Inter-city rail

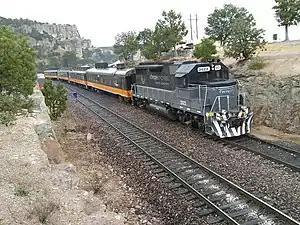
Ferrocarril Chihuahua al Pacífico (Chihuahua-Pacific Railway) in Mexico

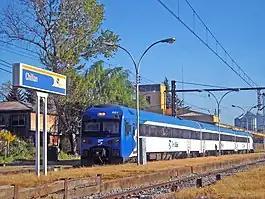
The TerraSur on Estación Chillán, Chile's fastest inter-city rail service, reaching 150 kmh on the fastest section of its route

With the introduction of high-speed trains, intercity trains are limited to few services per day on mainline and regional tracks.